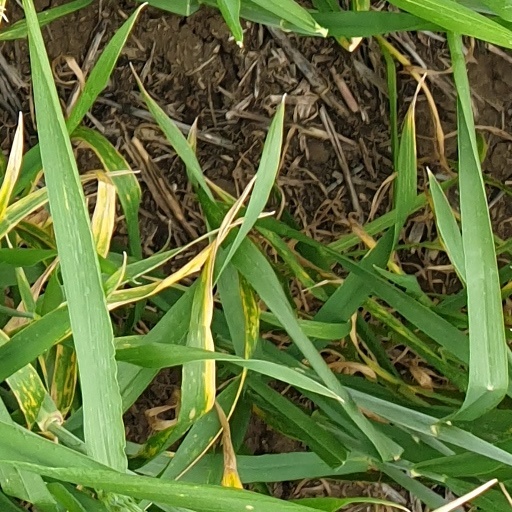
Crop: wheat